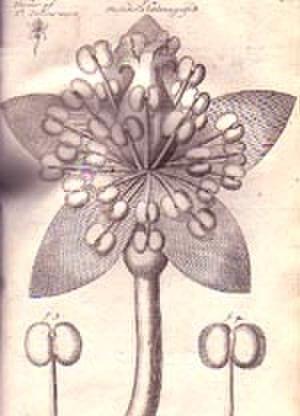
Nehemiah Grew est un botaniste et médecin britannique.